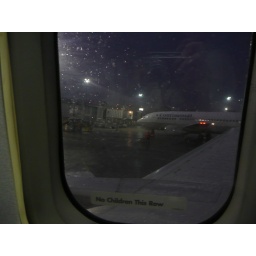
The view from my seat on the plane when we landed in Boston. It was snowy.